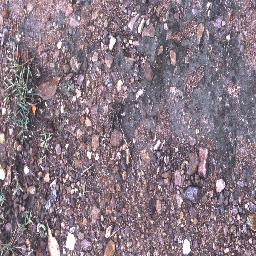
Label: negative